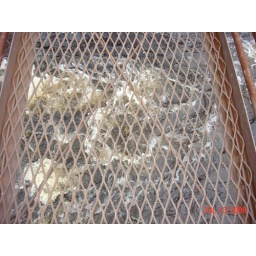
view of water under the bridge